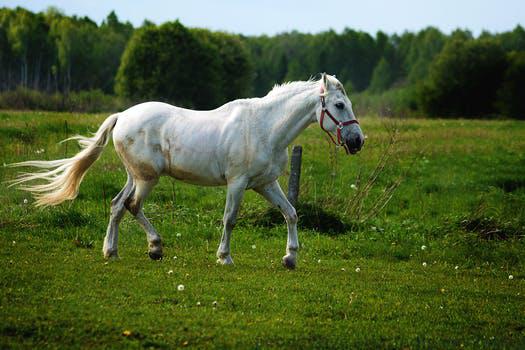
Label: Watermark